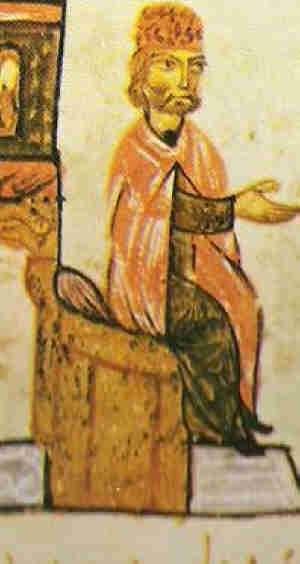
La guerre byzantino-bulgare de 913-927 fut provoquée par la décision de l’empereur byzantin Alexandre de cesser le paiement du tribut annuel concédé à la Bulgarie après la guerre de 894-896. Le tsar bulgare Siméon Iᵉʳ de Bulgarie, qui ambitionnait non seulement d’être reconnu comme tsar à la place de l’empereur byzantin mais également de faire de Byzance et de la Bulgarie un seul empire, se servit de cette décision comme casus belli.
La guerre byzantino-bulgare de 894-896, aussi appelée guerre commerciale, eut comme cause immédiate la décision de l’empereur byzantin Léon VI de transférer le marché concédé aux Bulgares de Constantinople vers Thessalonique, occasionnant à ces derniers des frais considérables et privant la Bulgarie de ses accès commerciaux traditionnels.
La bataille de Pegae eut lieu entre le 11 et le 18 mars 921 dans les faubourgs de Constantinople et constitua un épisode de la guerre byzantino-bulgare de 913-927. Le terme « pega » signifiait la source; dans les environs se trouvait l’église Sainte-Marie-de-la-Source qui sera incendiée par Siméon Iᵉʳ quelques années plus tard au cours de la même guerre.